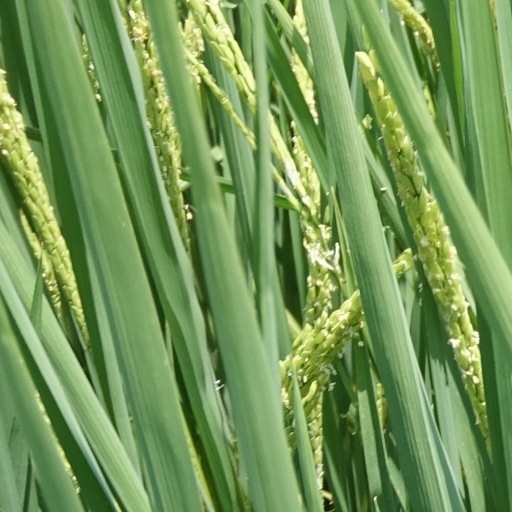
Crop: rice